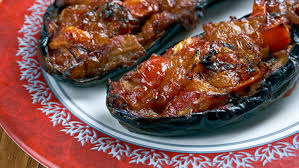
Yemek: karniyarik